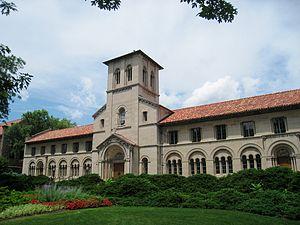
Oberlin College est une université d'arts libéraux américaine fondée à Oberlin en 1833.